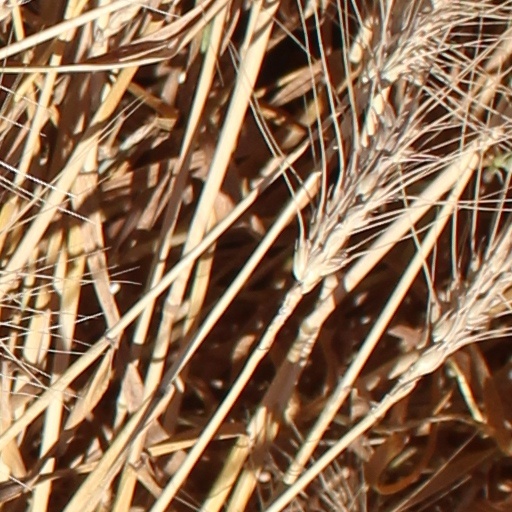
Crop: wheat